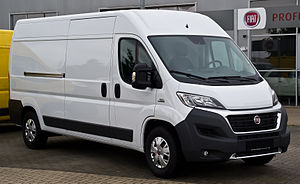
Fiat Ducato / Fiat Ducato III/Citroën Jumper II/Peugeot Boxer II (type 250, 2006−) / Facelift i 2014
Fiat Ducato er en serie af varebiler og minibusser, som Fiat Automobiles siden foråret 1981 har bygget i joint venture med PSA Peugeot Citroën. I starten adskilte modellen sig fra de identiske Citroën C25 og Peugeot J5 samt Ram ProMaster gennem de benyttede motorer. Som afløser for Fiat 900 kom modellen Fiat Talento, en version med ekstra kort akselafstand, på markedet; denne version fandtes kun hos Fiat. Med introduktionen af anden generation udgik Fiat Talento hhv. versionen med ekstra kort akselafstand, i stedet kom den mindre Fiat Scudo på markedet i slutningen af 1995.